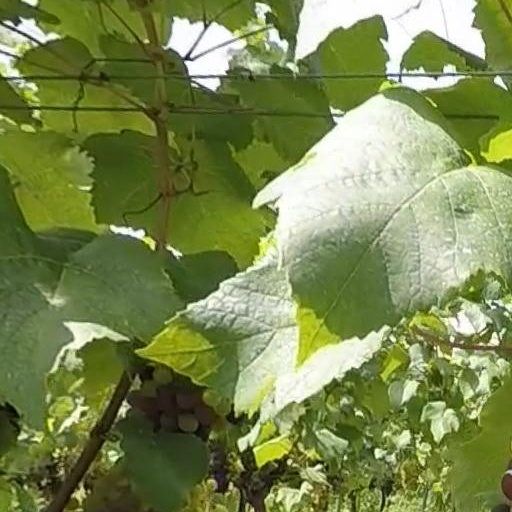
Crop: grape